Overlapping generations model

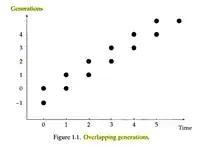
Generational Shifts in OLG Models

The pure-exchange OLG model was augmented with the introduction of an aggregate neoclassical production by Peter Diamond. In contrast, to Ramsey–Cass–Koopmans neoclassical growth model in which individuals are infinitely-lived and the economy is characterized by a unique steady-state equilibrium, as was established by Oded Galor and Harl Ryder, the OLG economy may be characterized by multiple steady-state equilibria, and initial conditions may therefore affect the long-run evolution of the long-run level of income per capita.